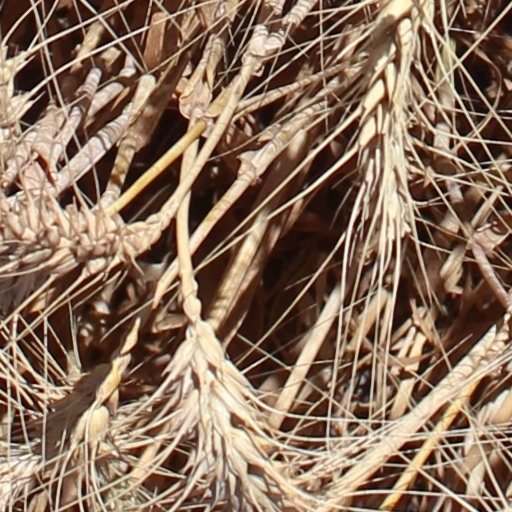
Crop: wheat